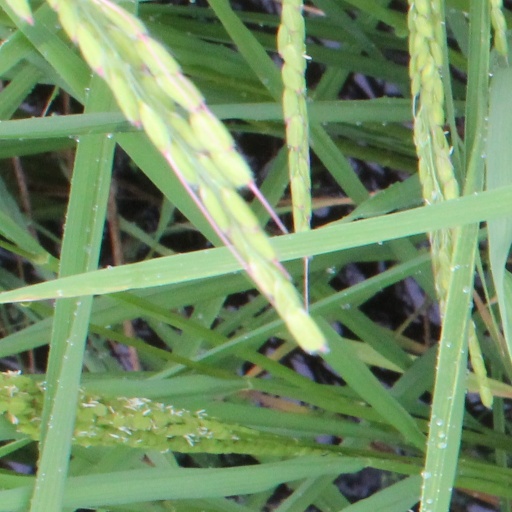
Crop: rice